Agastya

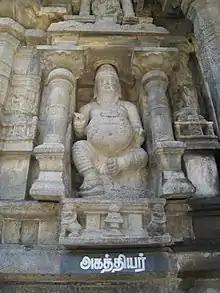
Agathiyar, Tamil Nadu

In Tamil traditions, Agastya is considered as the "father of the Tamil language" and the compiler of the first Tamil grammar, called "Agattiyam" or "Akattiyam". Agastya has been a culture hero in Tamil traditions and appears in numerous Tamil texts. Agastya learnt the Tamil language from god Murugan when he arrived in the southern Tamil country from north India.